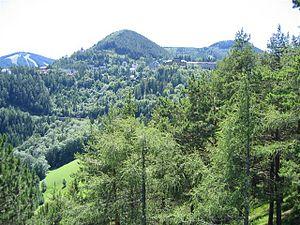
Le Semmering est un col autrichien des Préalpes orientales septentrionales, qui connecte la Basse-Autriche et le land de Styrie, formant ainsi une frontière naturelle. Il est situé à une hauteur de 935 mètres d'altitude.